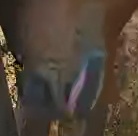
Face region: mouth_nostrils (mouth_chin_nostrils_and_profile)
Pain indicator: moderately_present